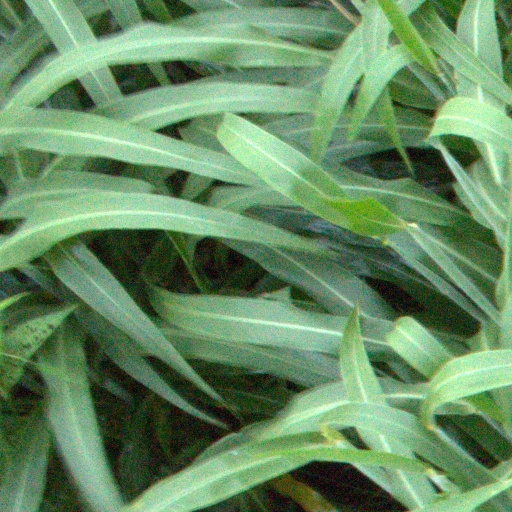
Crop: sorghum